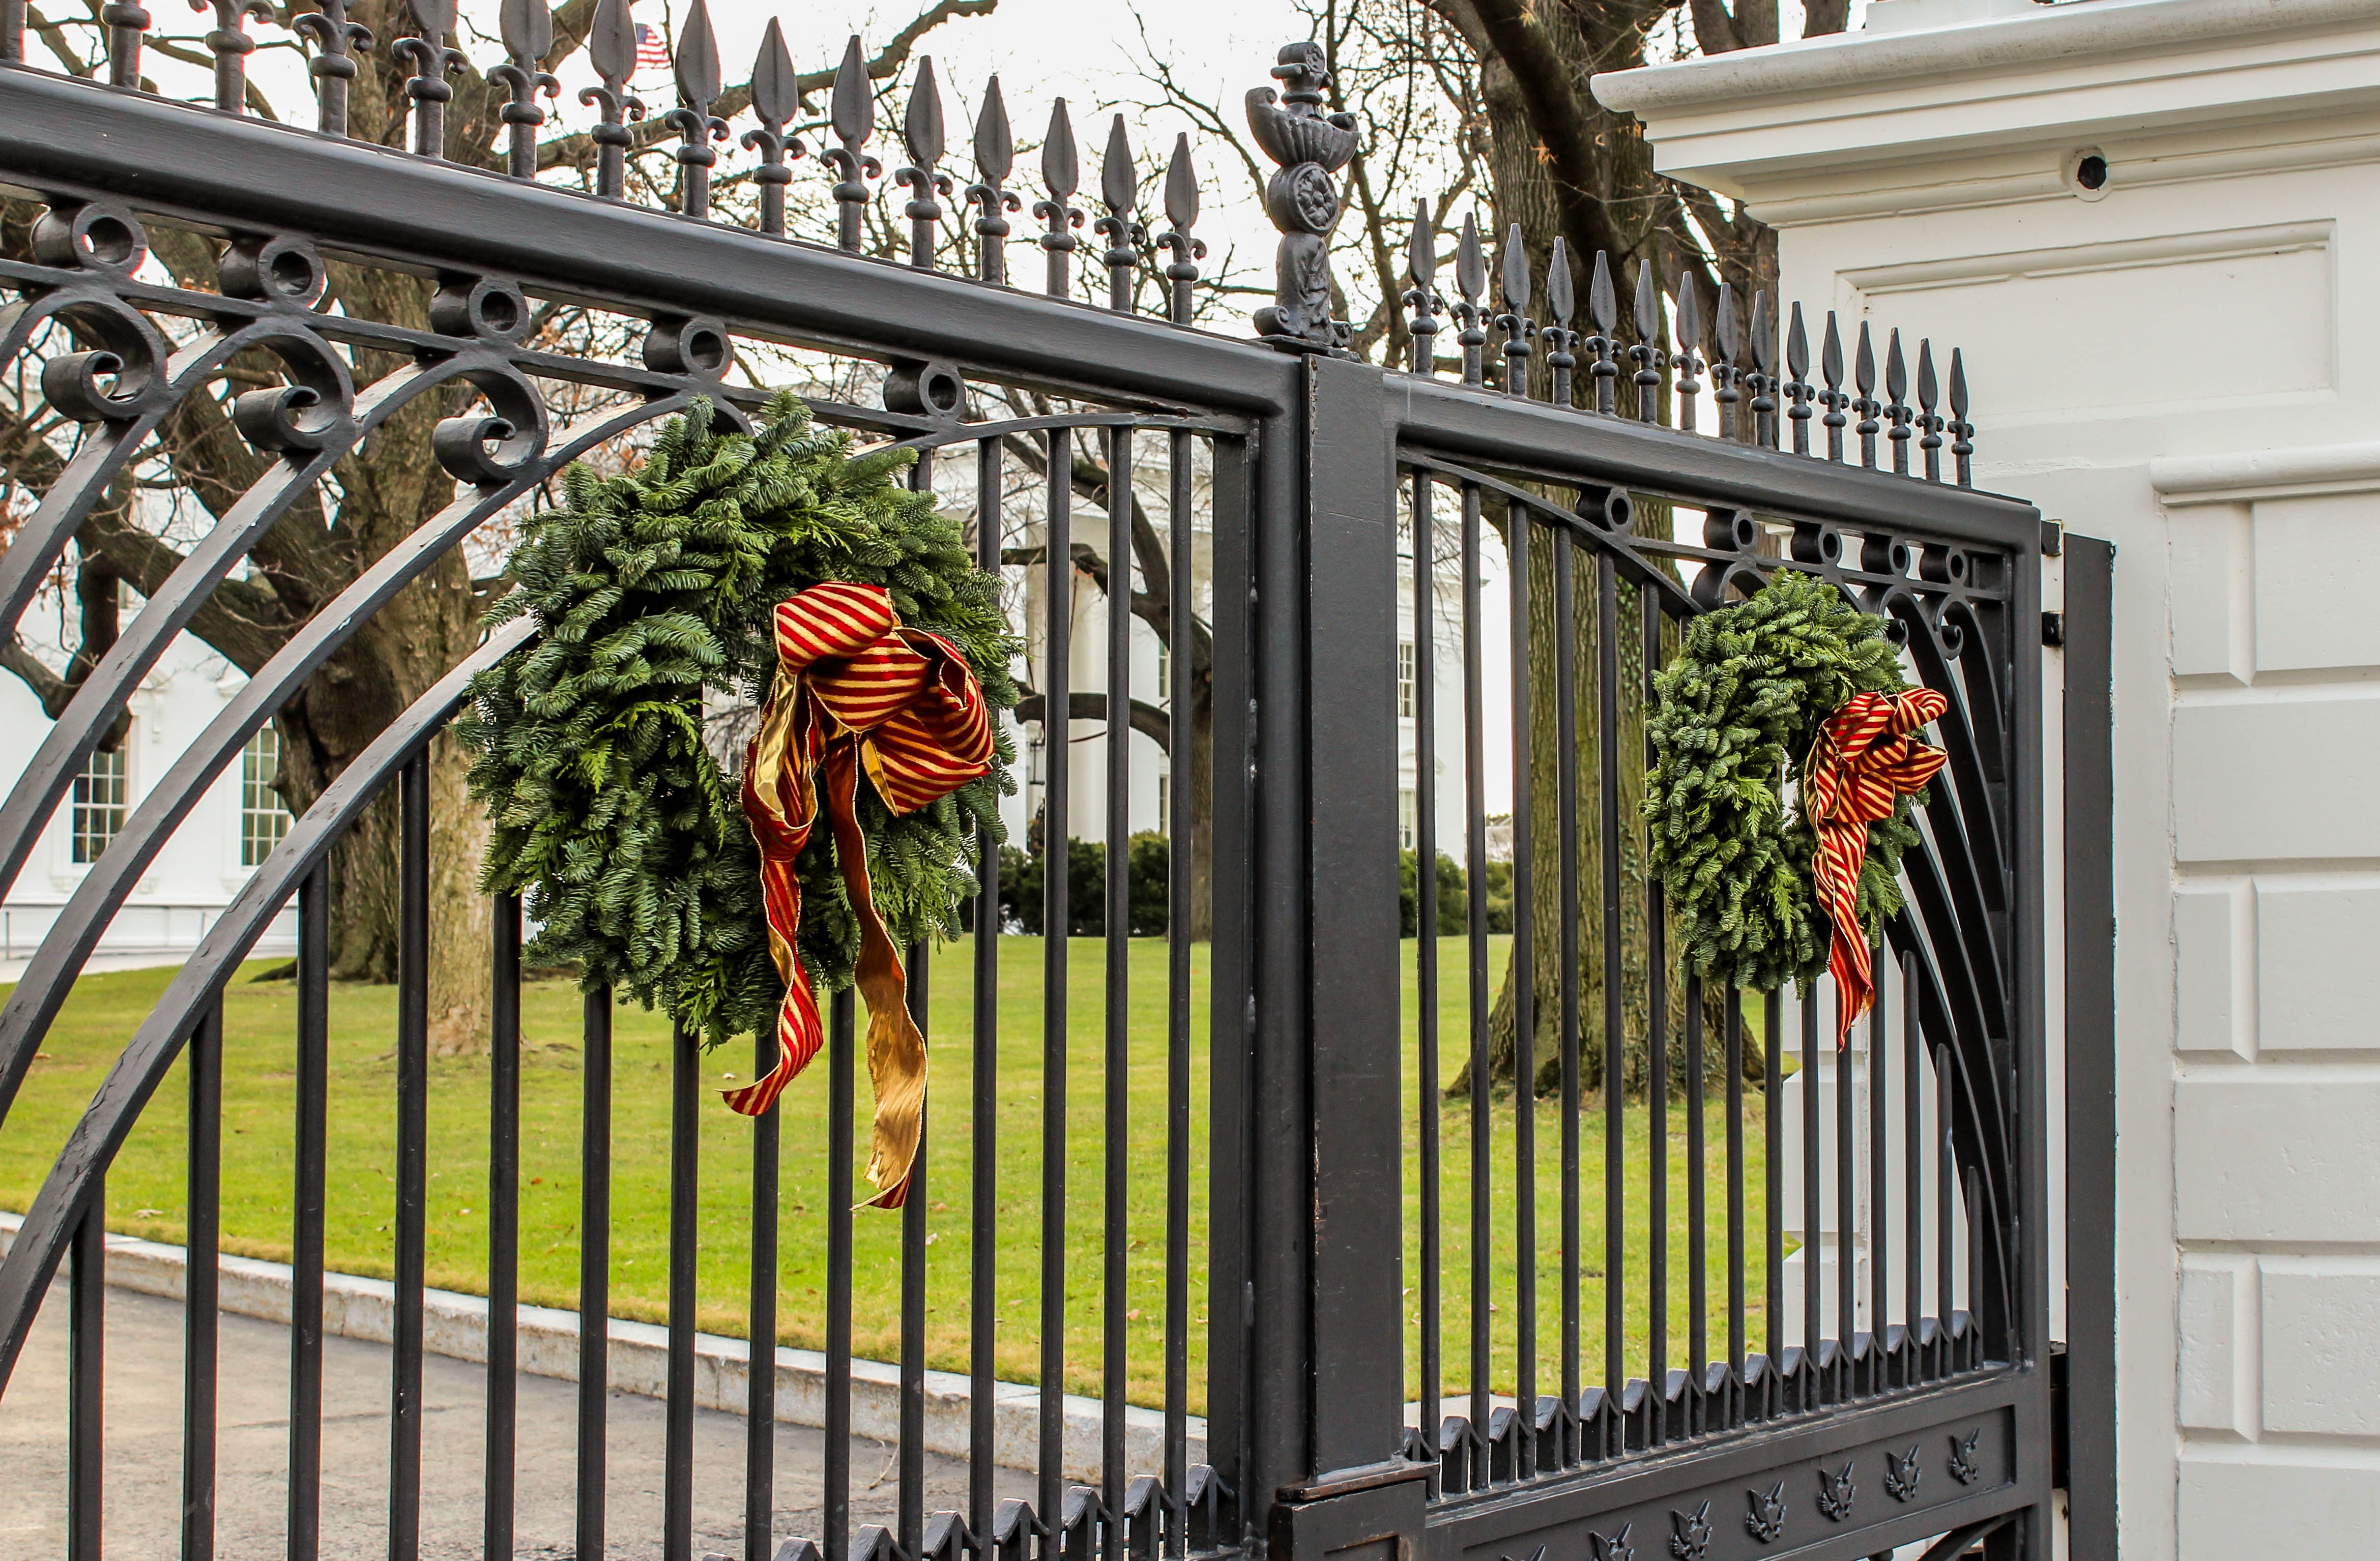
fence, decoration, metal, gate, wreath, product, iron, washington dc, the white house, front gate, outdoor structure, presidential home, christmas wreaths